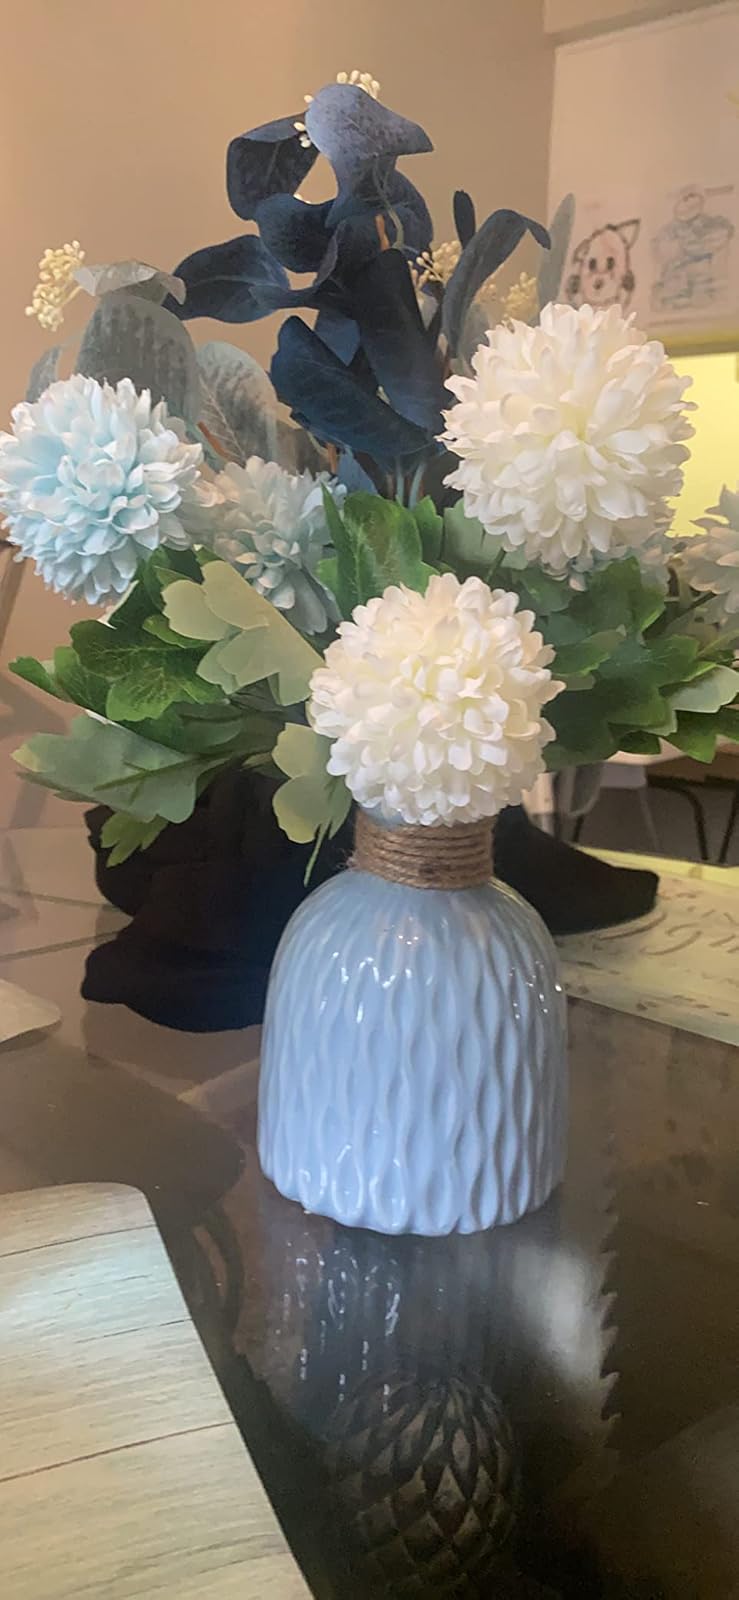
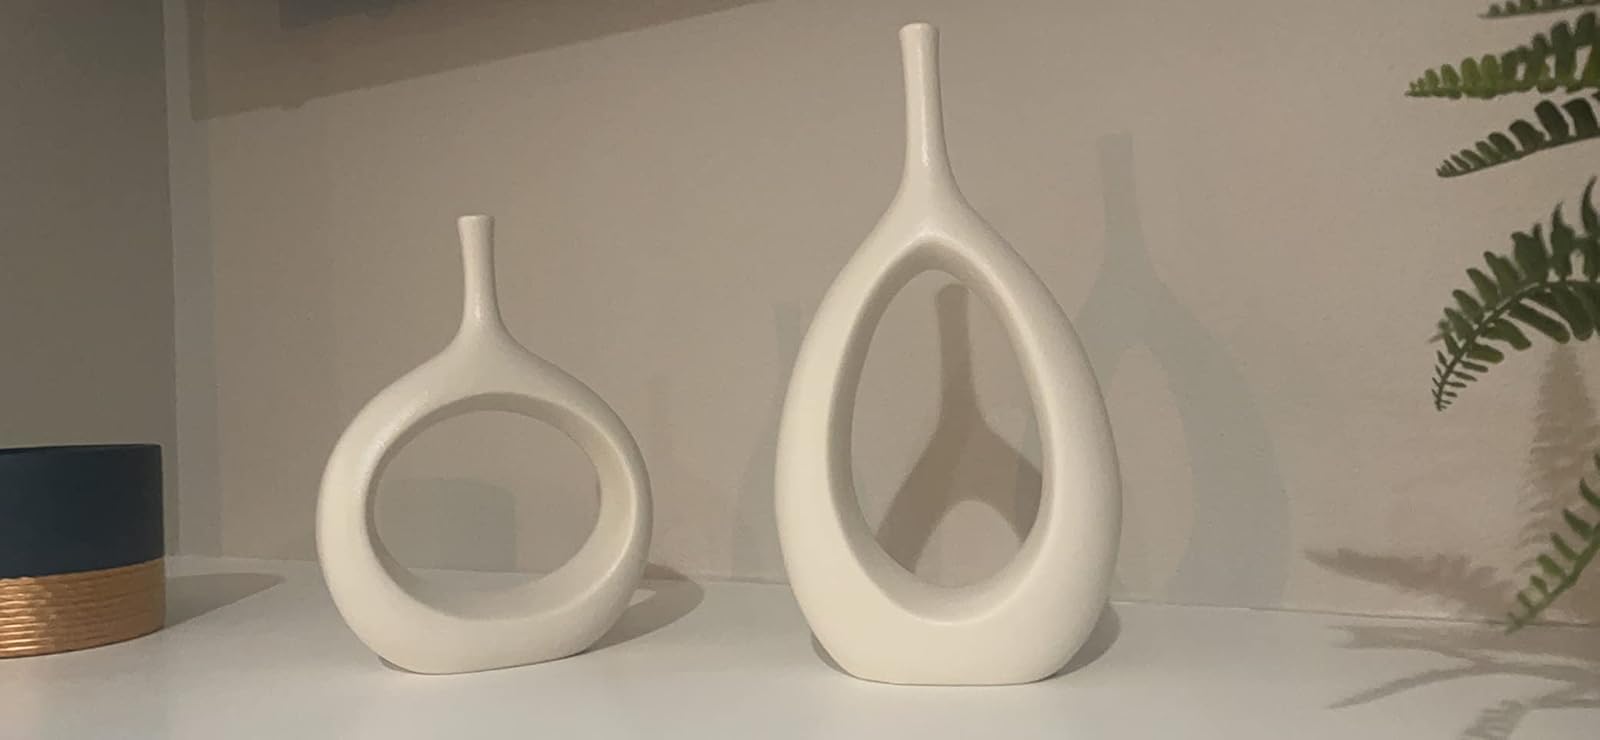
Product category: vase
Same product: no